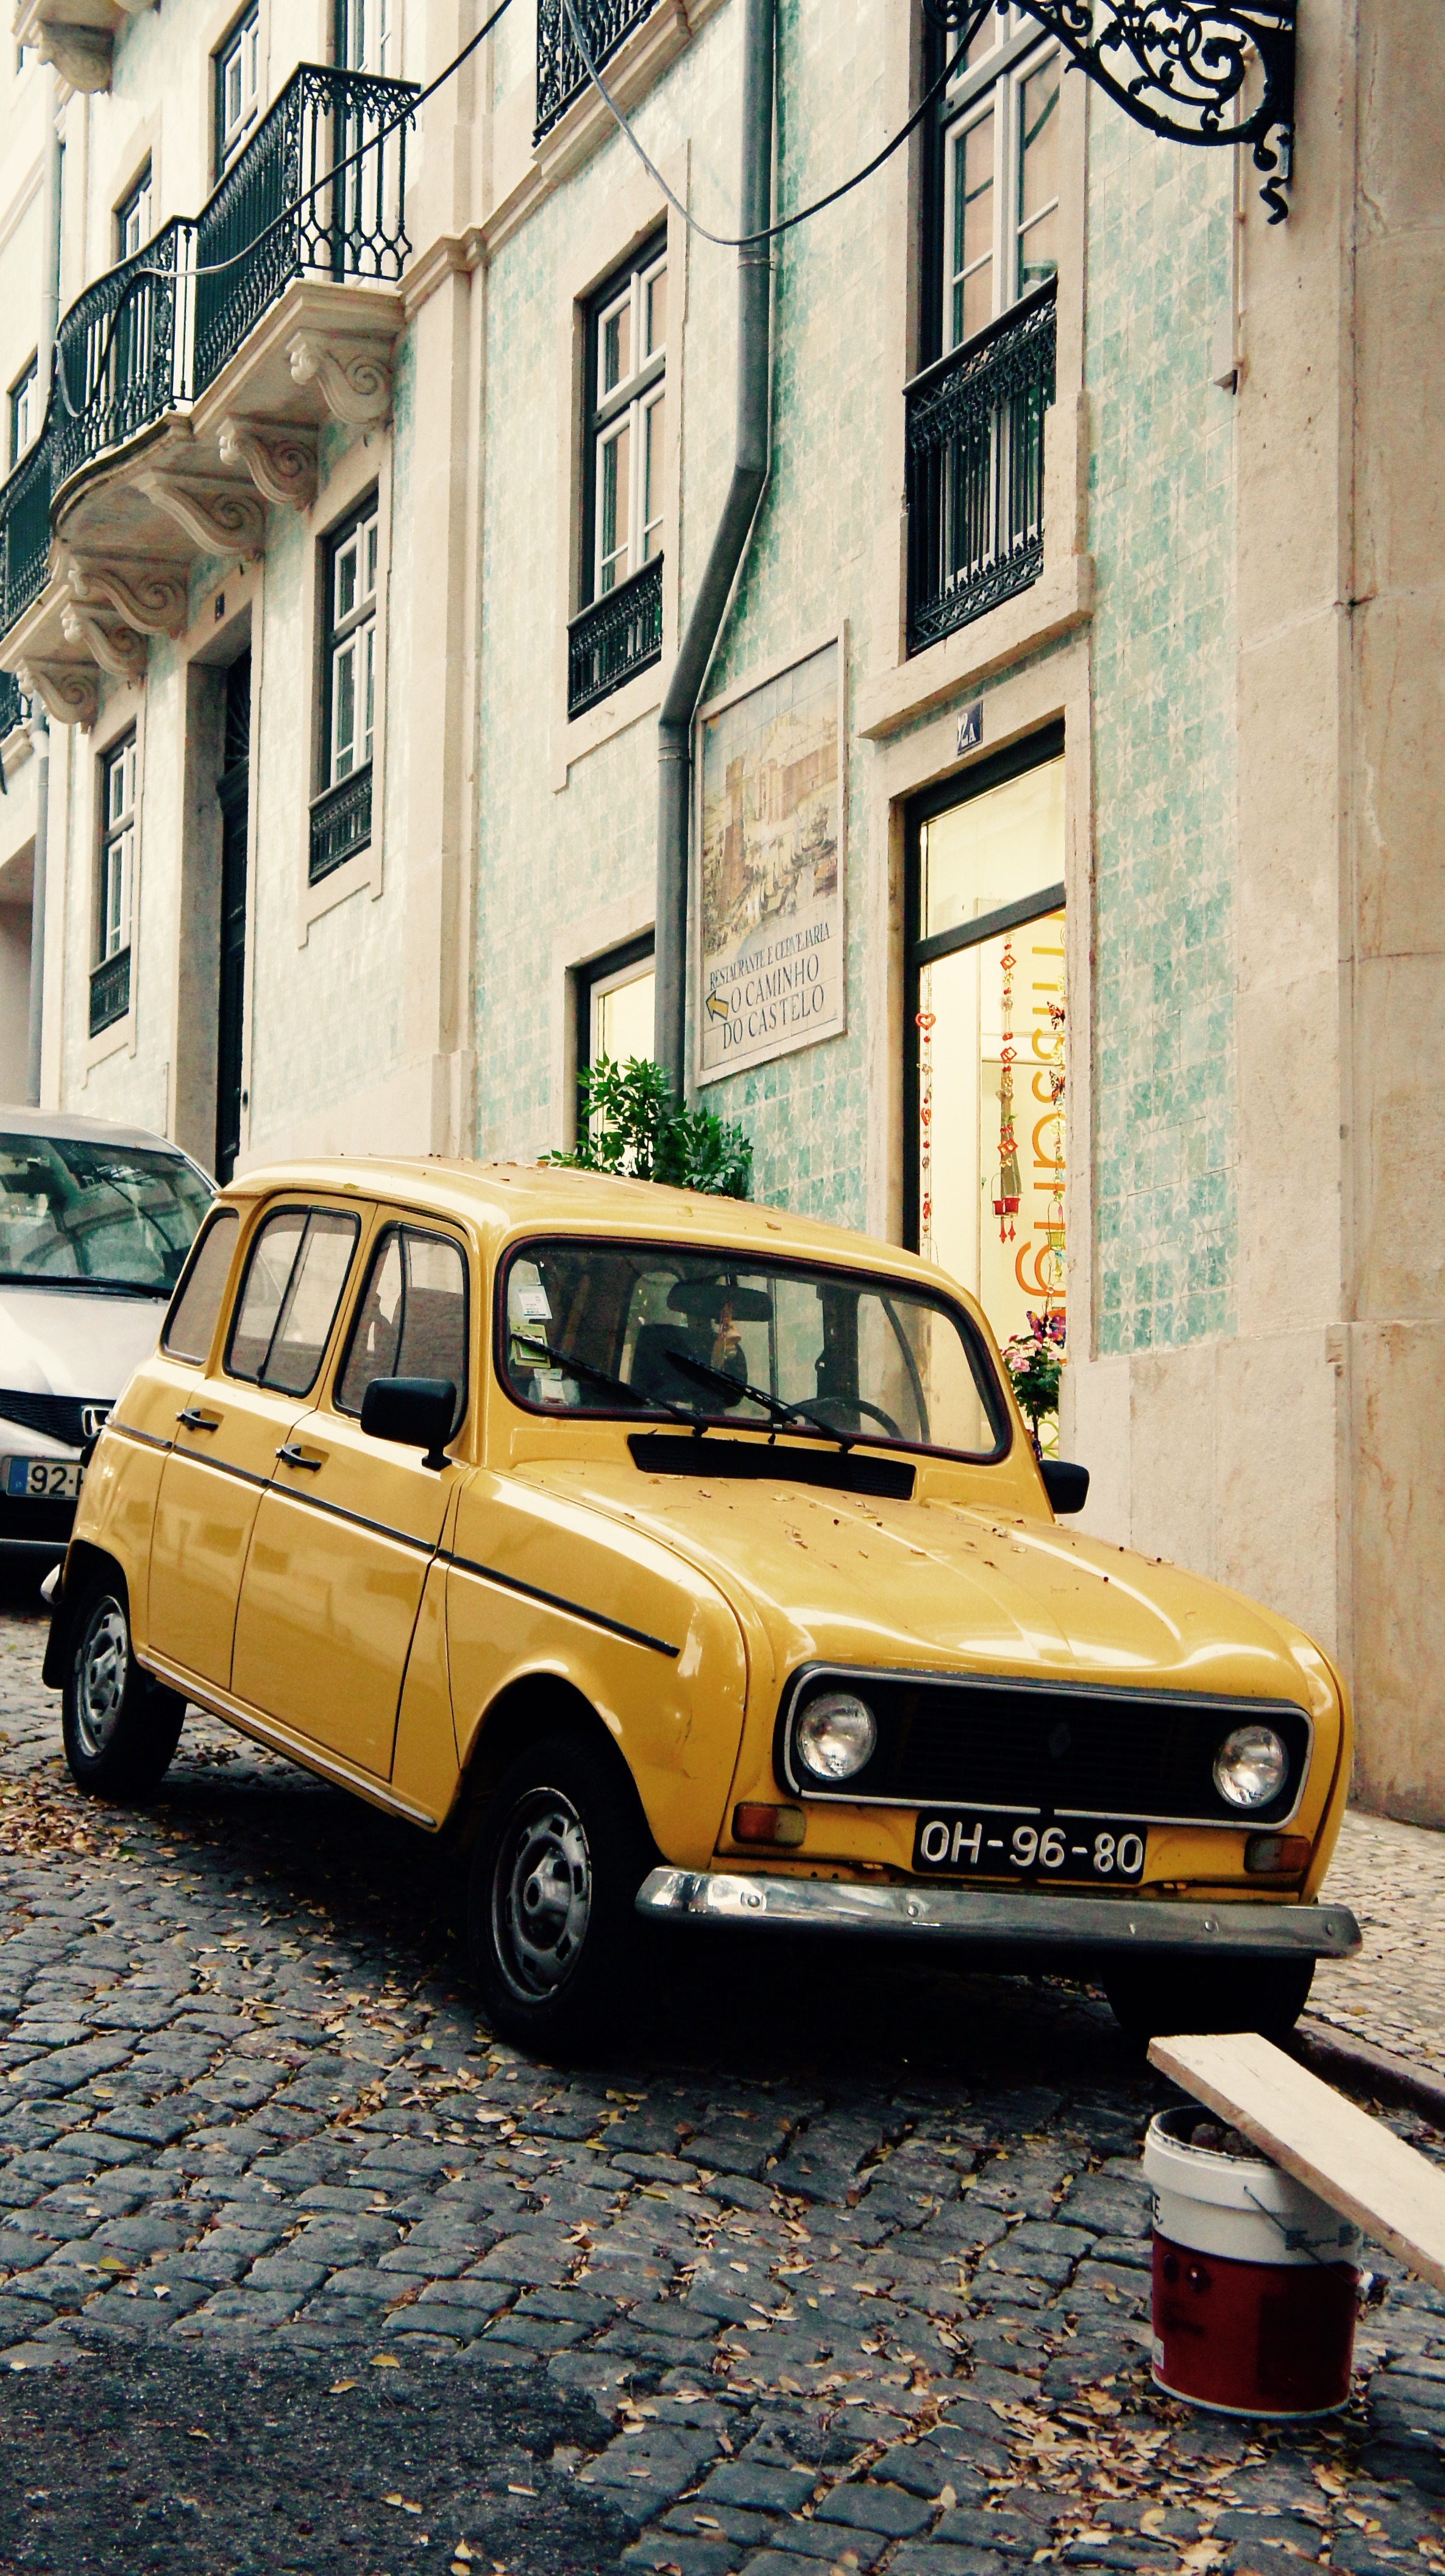
car, vehicle, vintage car, antique car, city car, land vehicle, automobile make, family car, subcompact car, compact sport utility vehicle